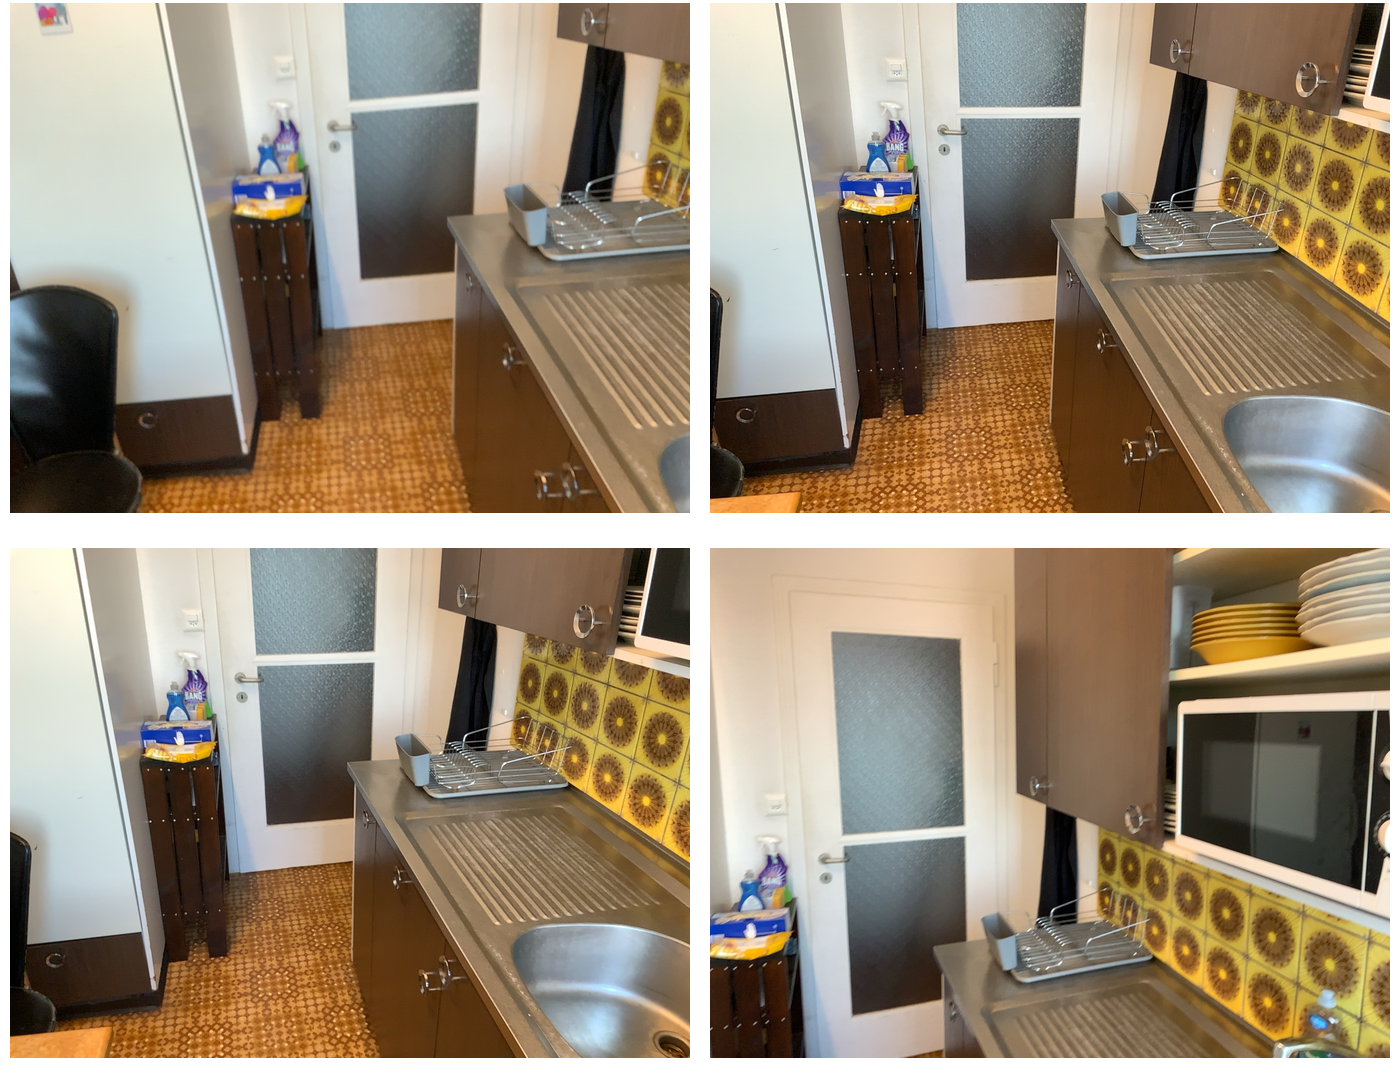Task instruction: Open the door.
Answer: {"task_instruction": "Open the door.", "nodes": ["handle", "door"], "edges": [{"functional_relationship": "openorclose", "object1": "handle", "object2": "door", "spatial_relations": ["right_of", "behind", "close"], "is_touching": true}], "action_type": "rotate", "function_type": "open_close_control"}